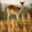
Label: deer